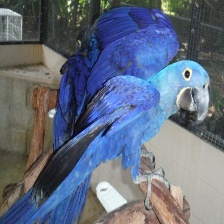
Species: HYACINTH MACAW
Scientific name: ANODORHYNCHUS HYACINTHINUS
ImageNet parent category: macaw